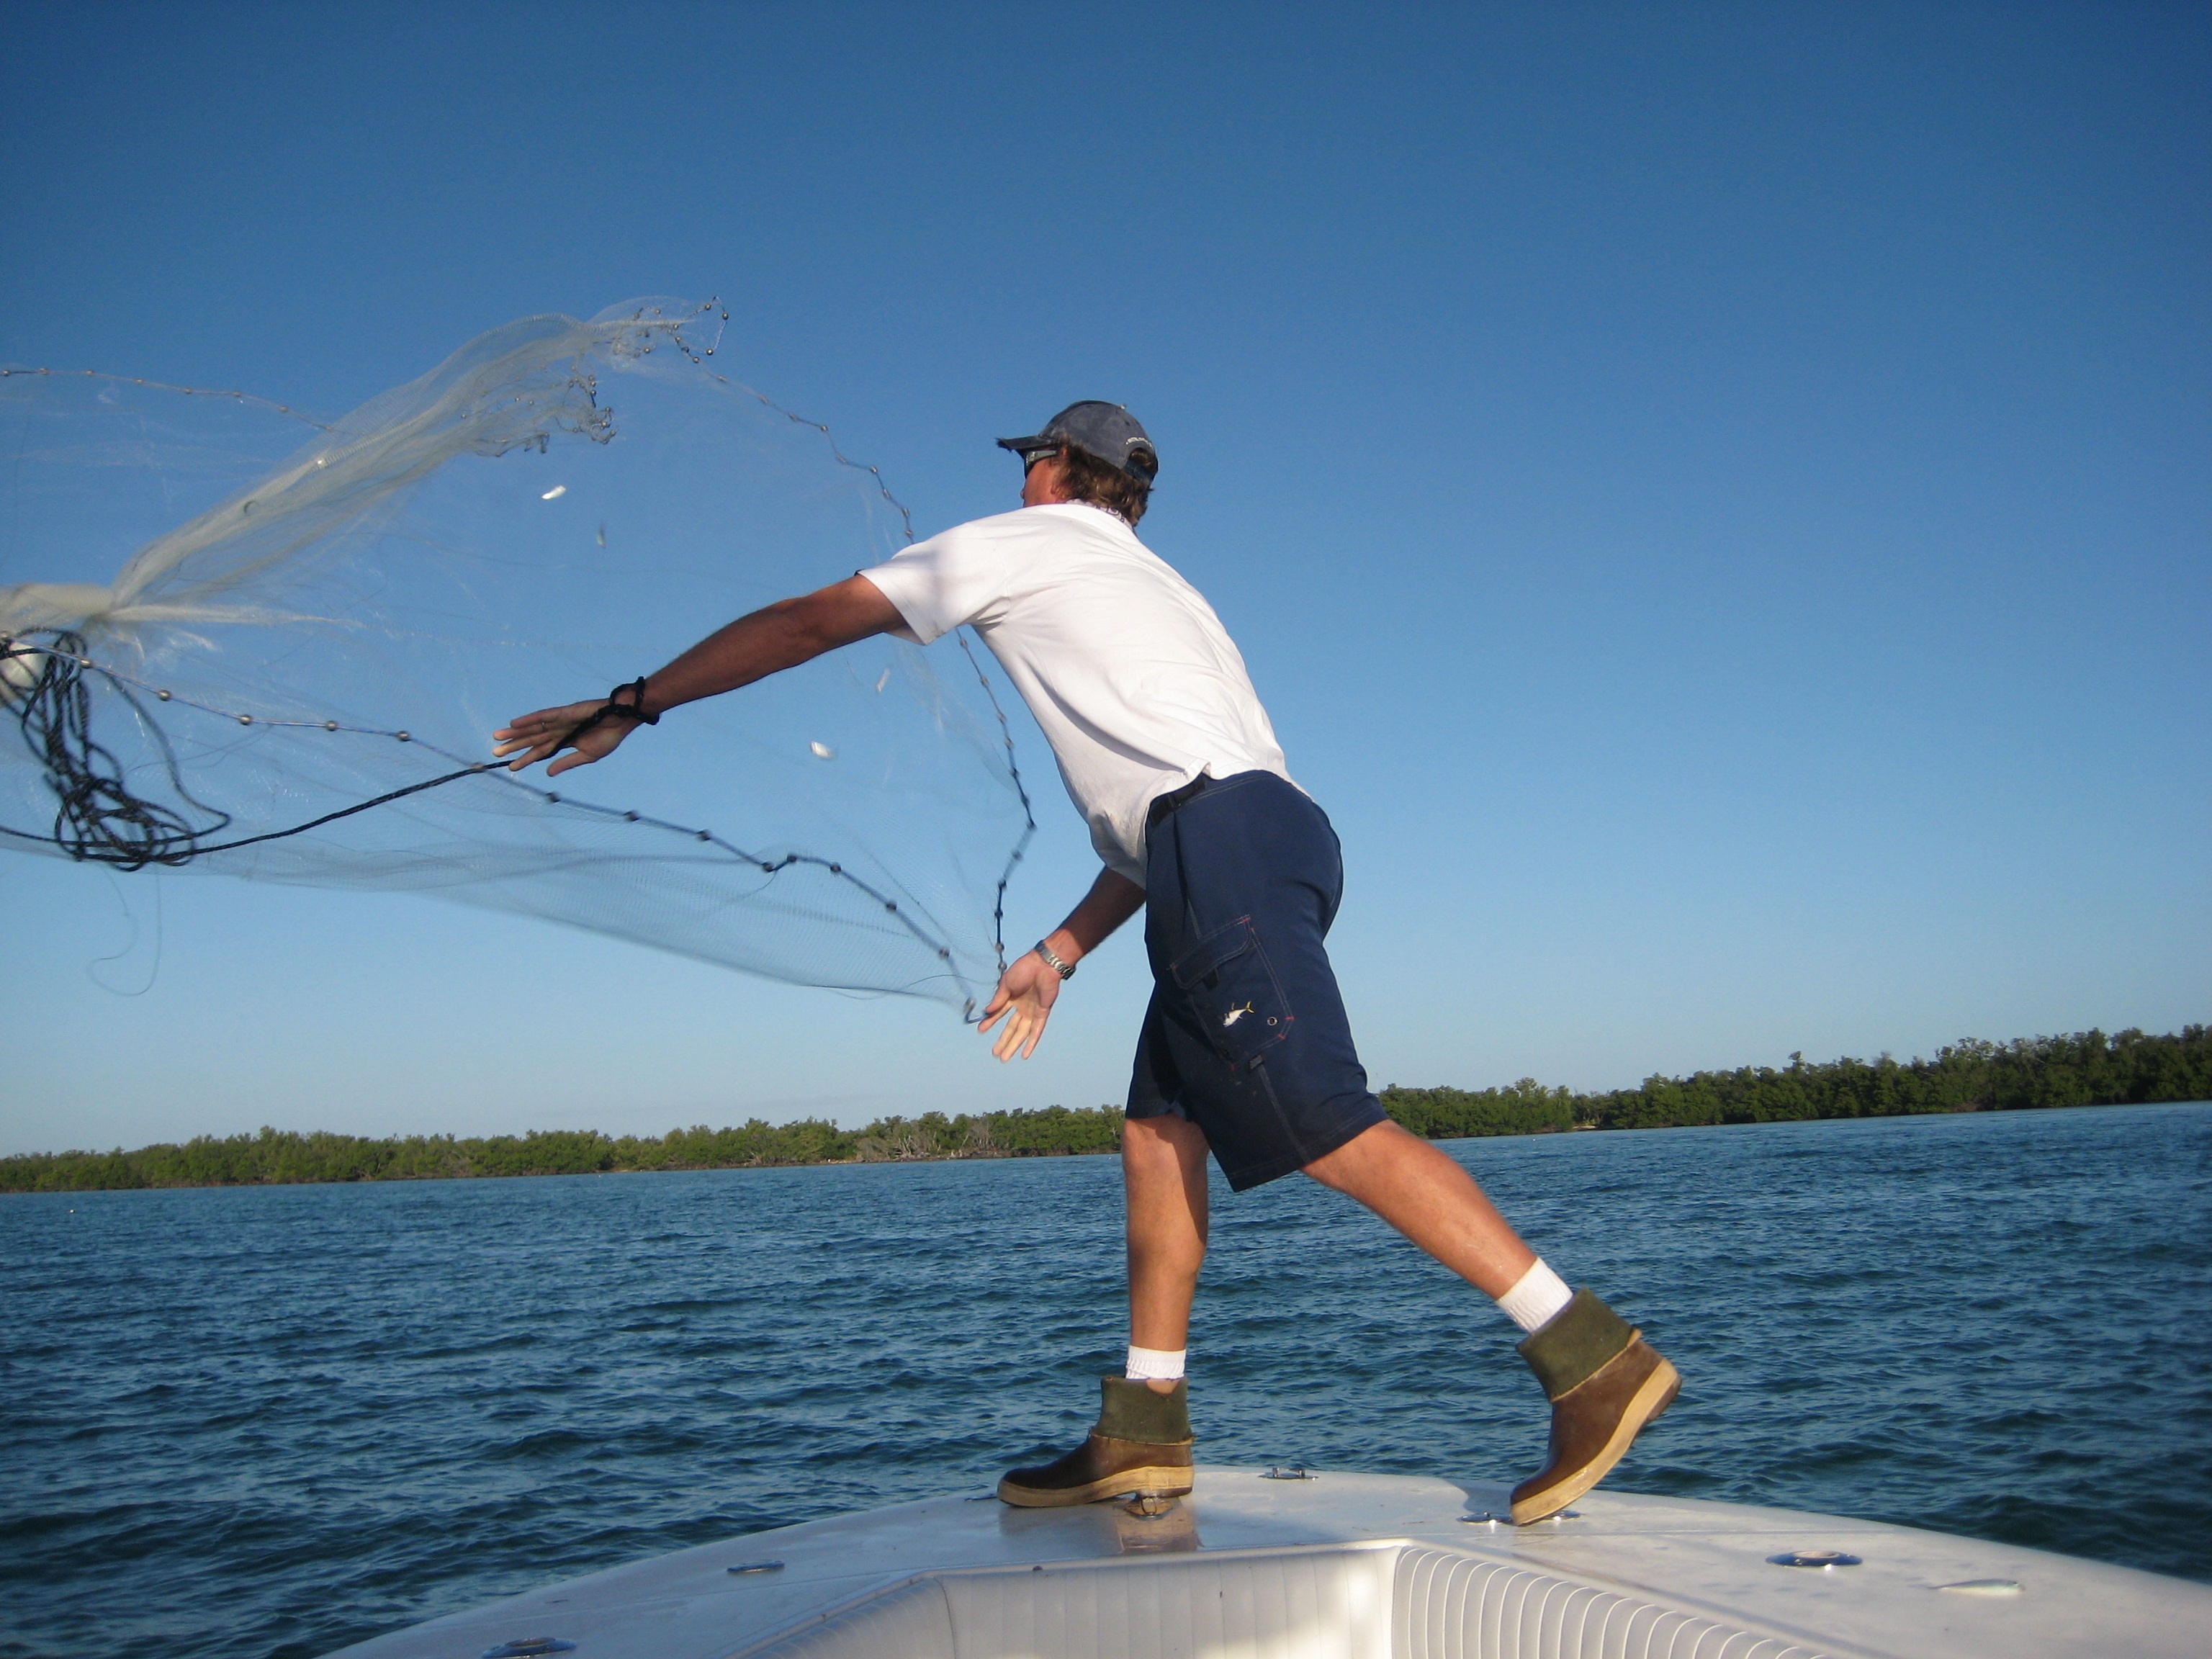
man, wind, paddle, fishing, sailing, extreme sport, wakeboarding, sports, windsurfing, fisher, bait, catch, water sport, key west, stand up paddle surfing, surface water sports, towed water sport, flats fishing, fisching